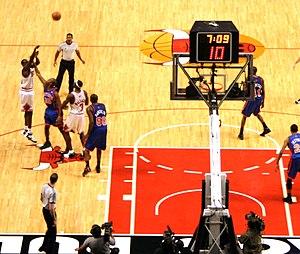
Le basket-ball ou basketball, fréquemment désigné en français par son abréviation basket, est un sport de balle et sport collectif opposant deux équipes de cinq joueurs sur un terrain rectangulaire. L'objectif de chaque équipe est de faire passer un ballon au sein d'un arceau de 46 cm de diamètre, fixé à un panneau et placé à 3,05 m du sol : le panier. Chaque panier inscrit rapporte deux points à son équipe, à l'exception des tirs effectués au-delà de la ligne des trois points qui rapportent trois points et des lancers francs accordés à la suite d'une faute qui rapportent un point. L'équipe avec le nombre de points le plus important remporte la partie.